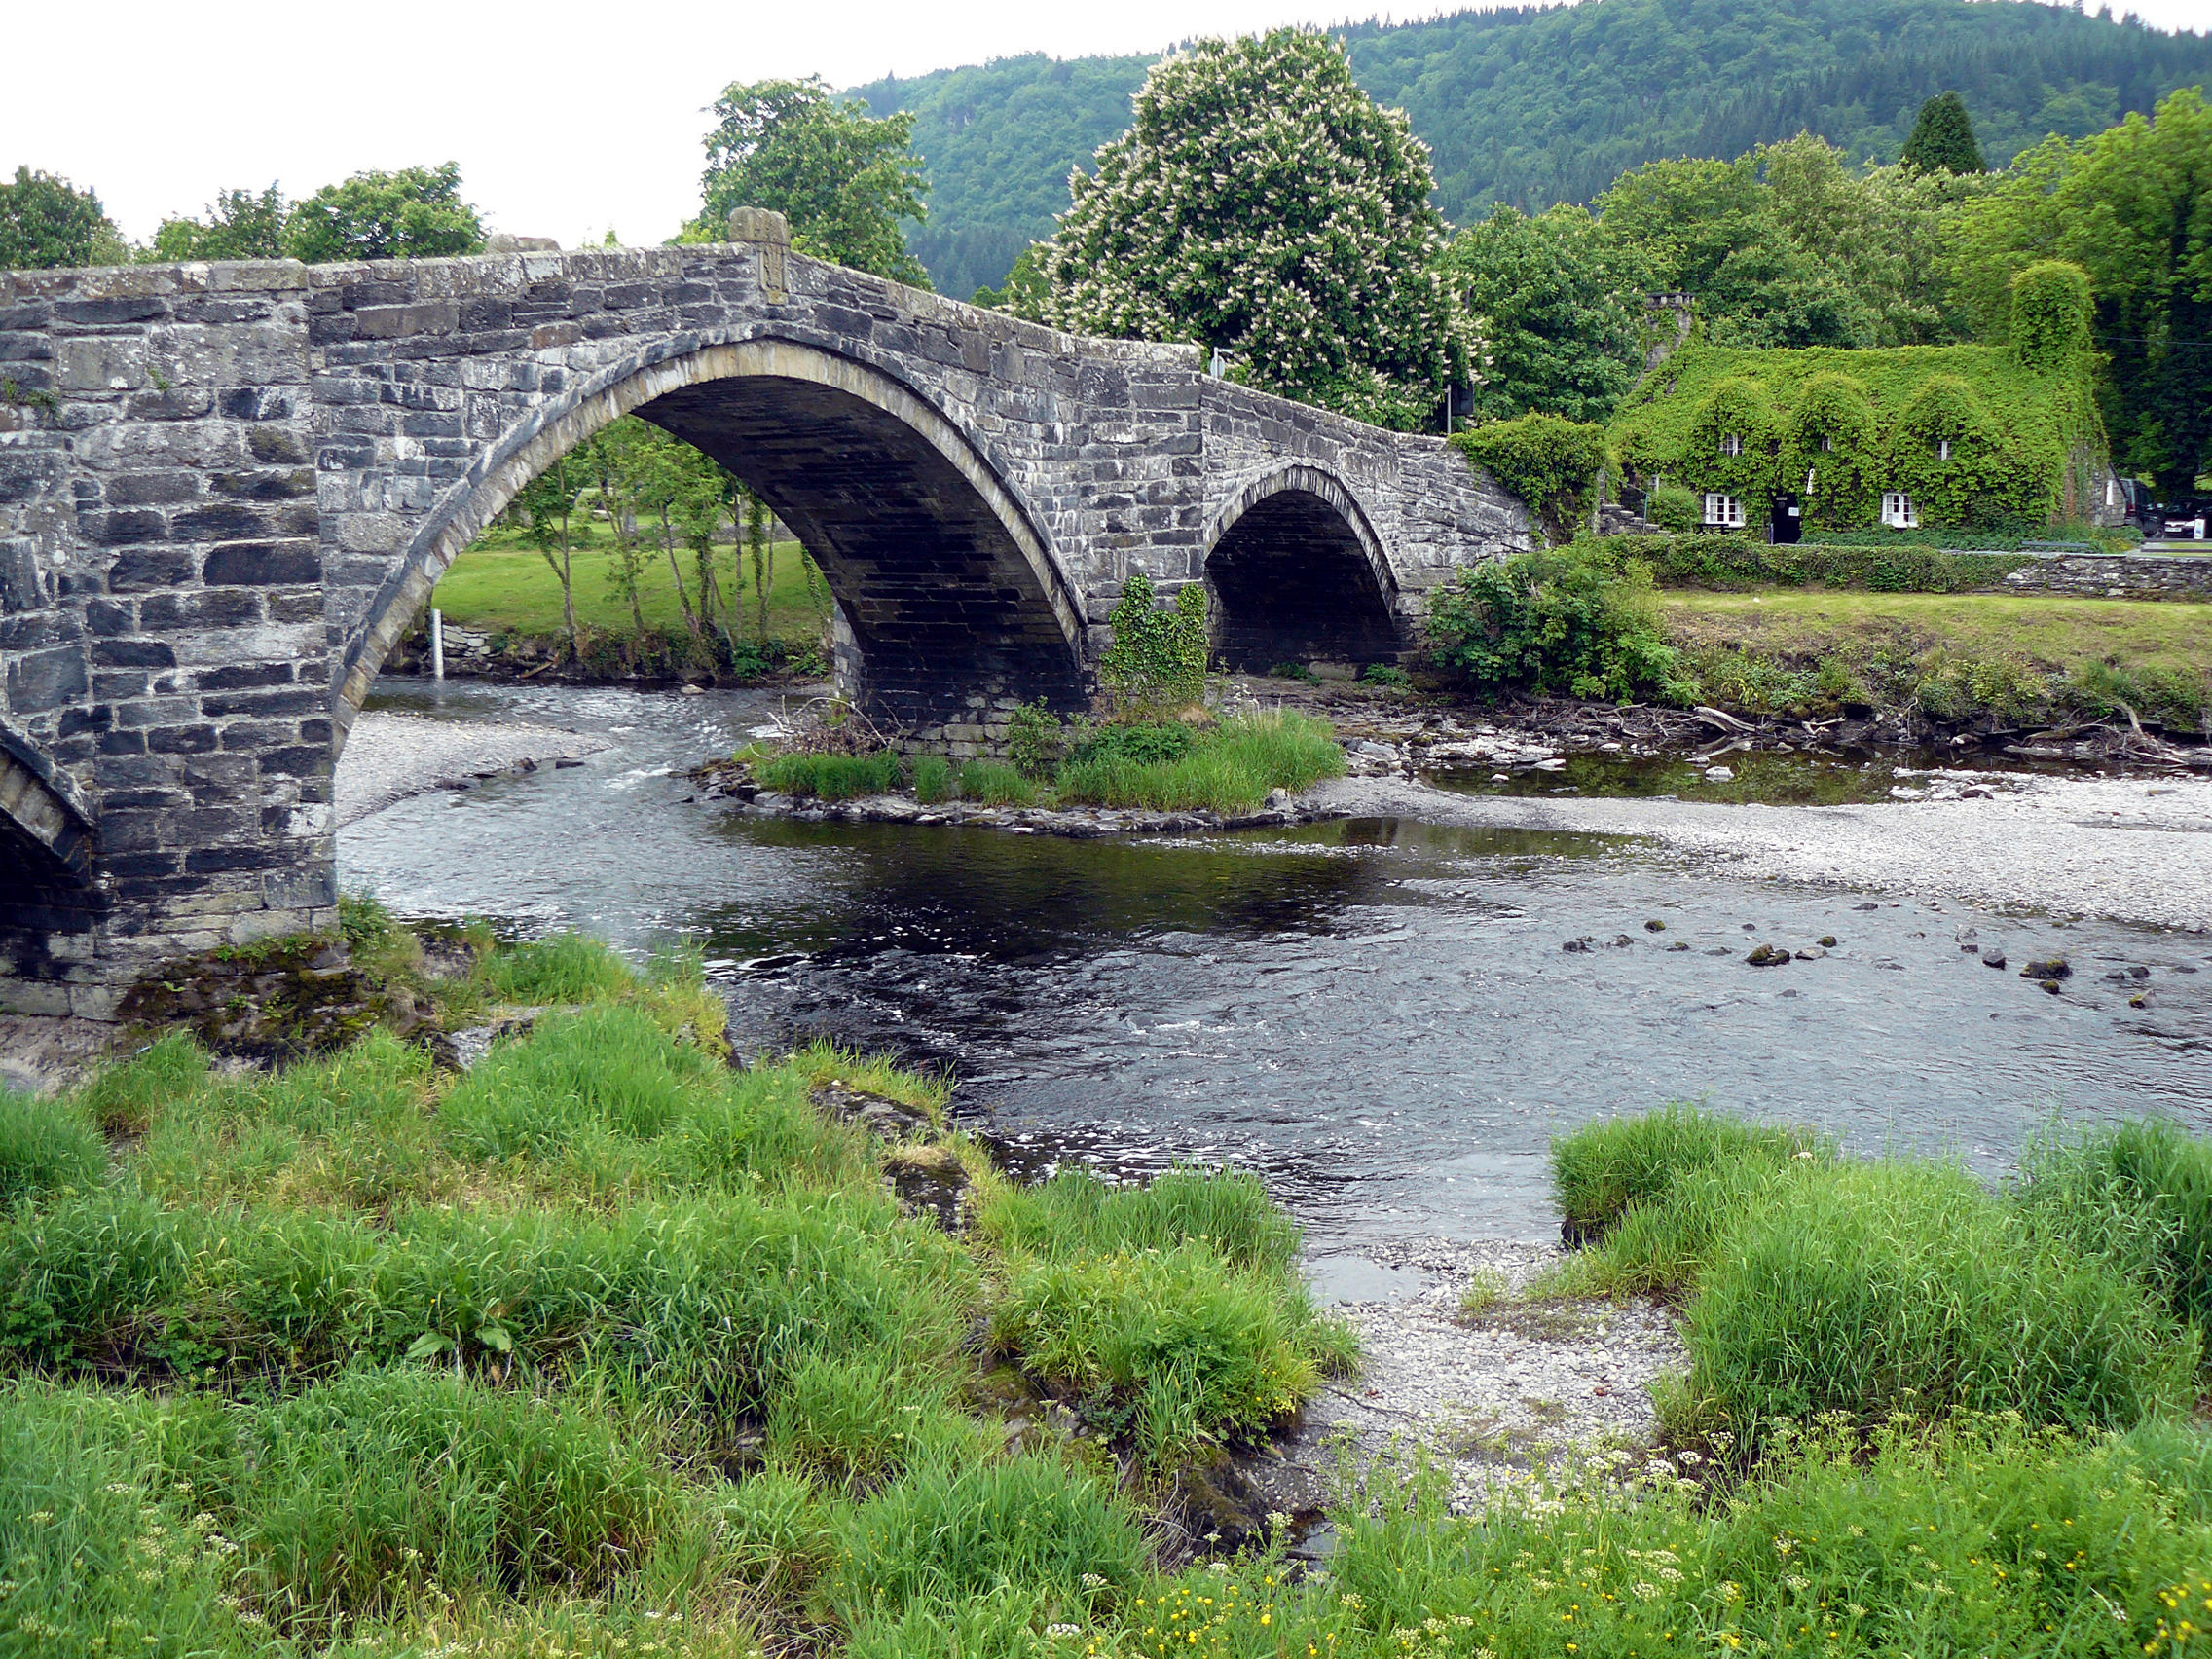
bridge, arch bridge, Humpback bridge, water, river, natural landscape, aqueduct, devil's bridge, watercourse, water resources, grass, rural area, viaduct, architecture, tree, arch, nonbuilding structure, bank, plant, rock, stream